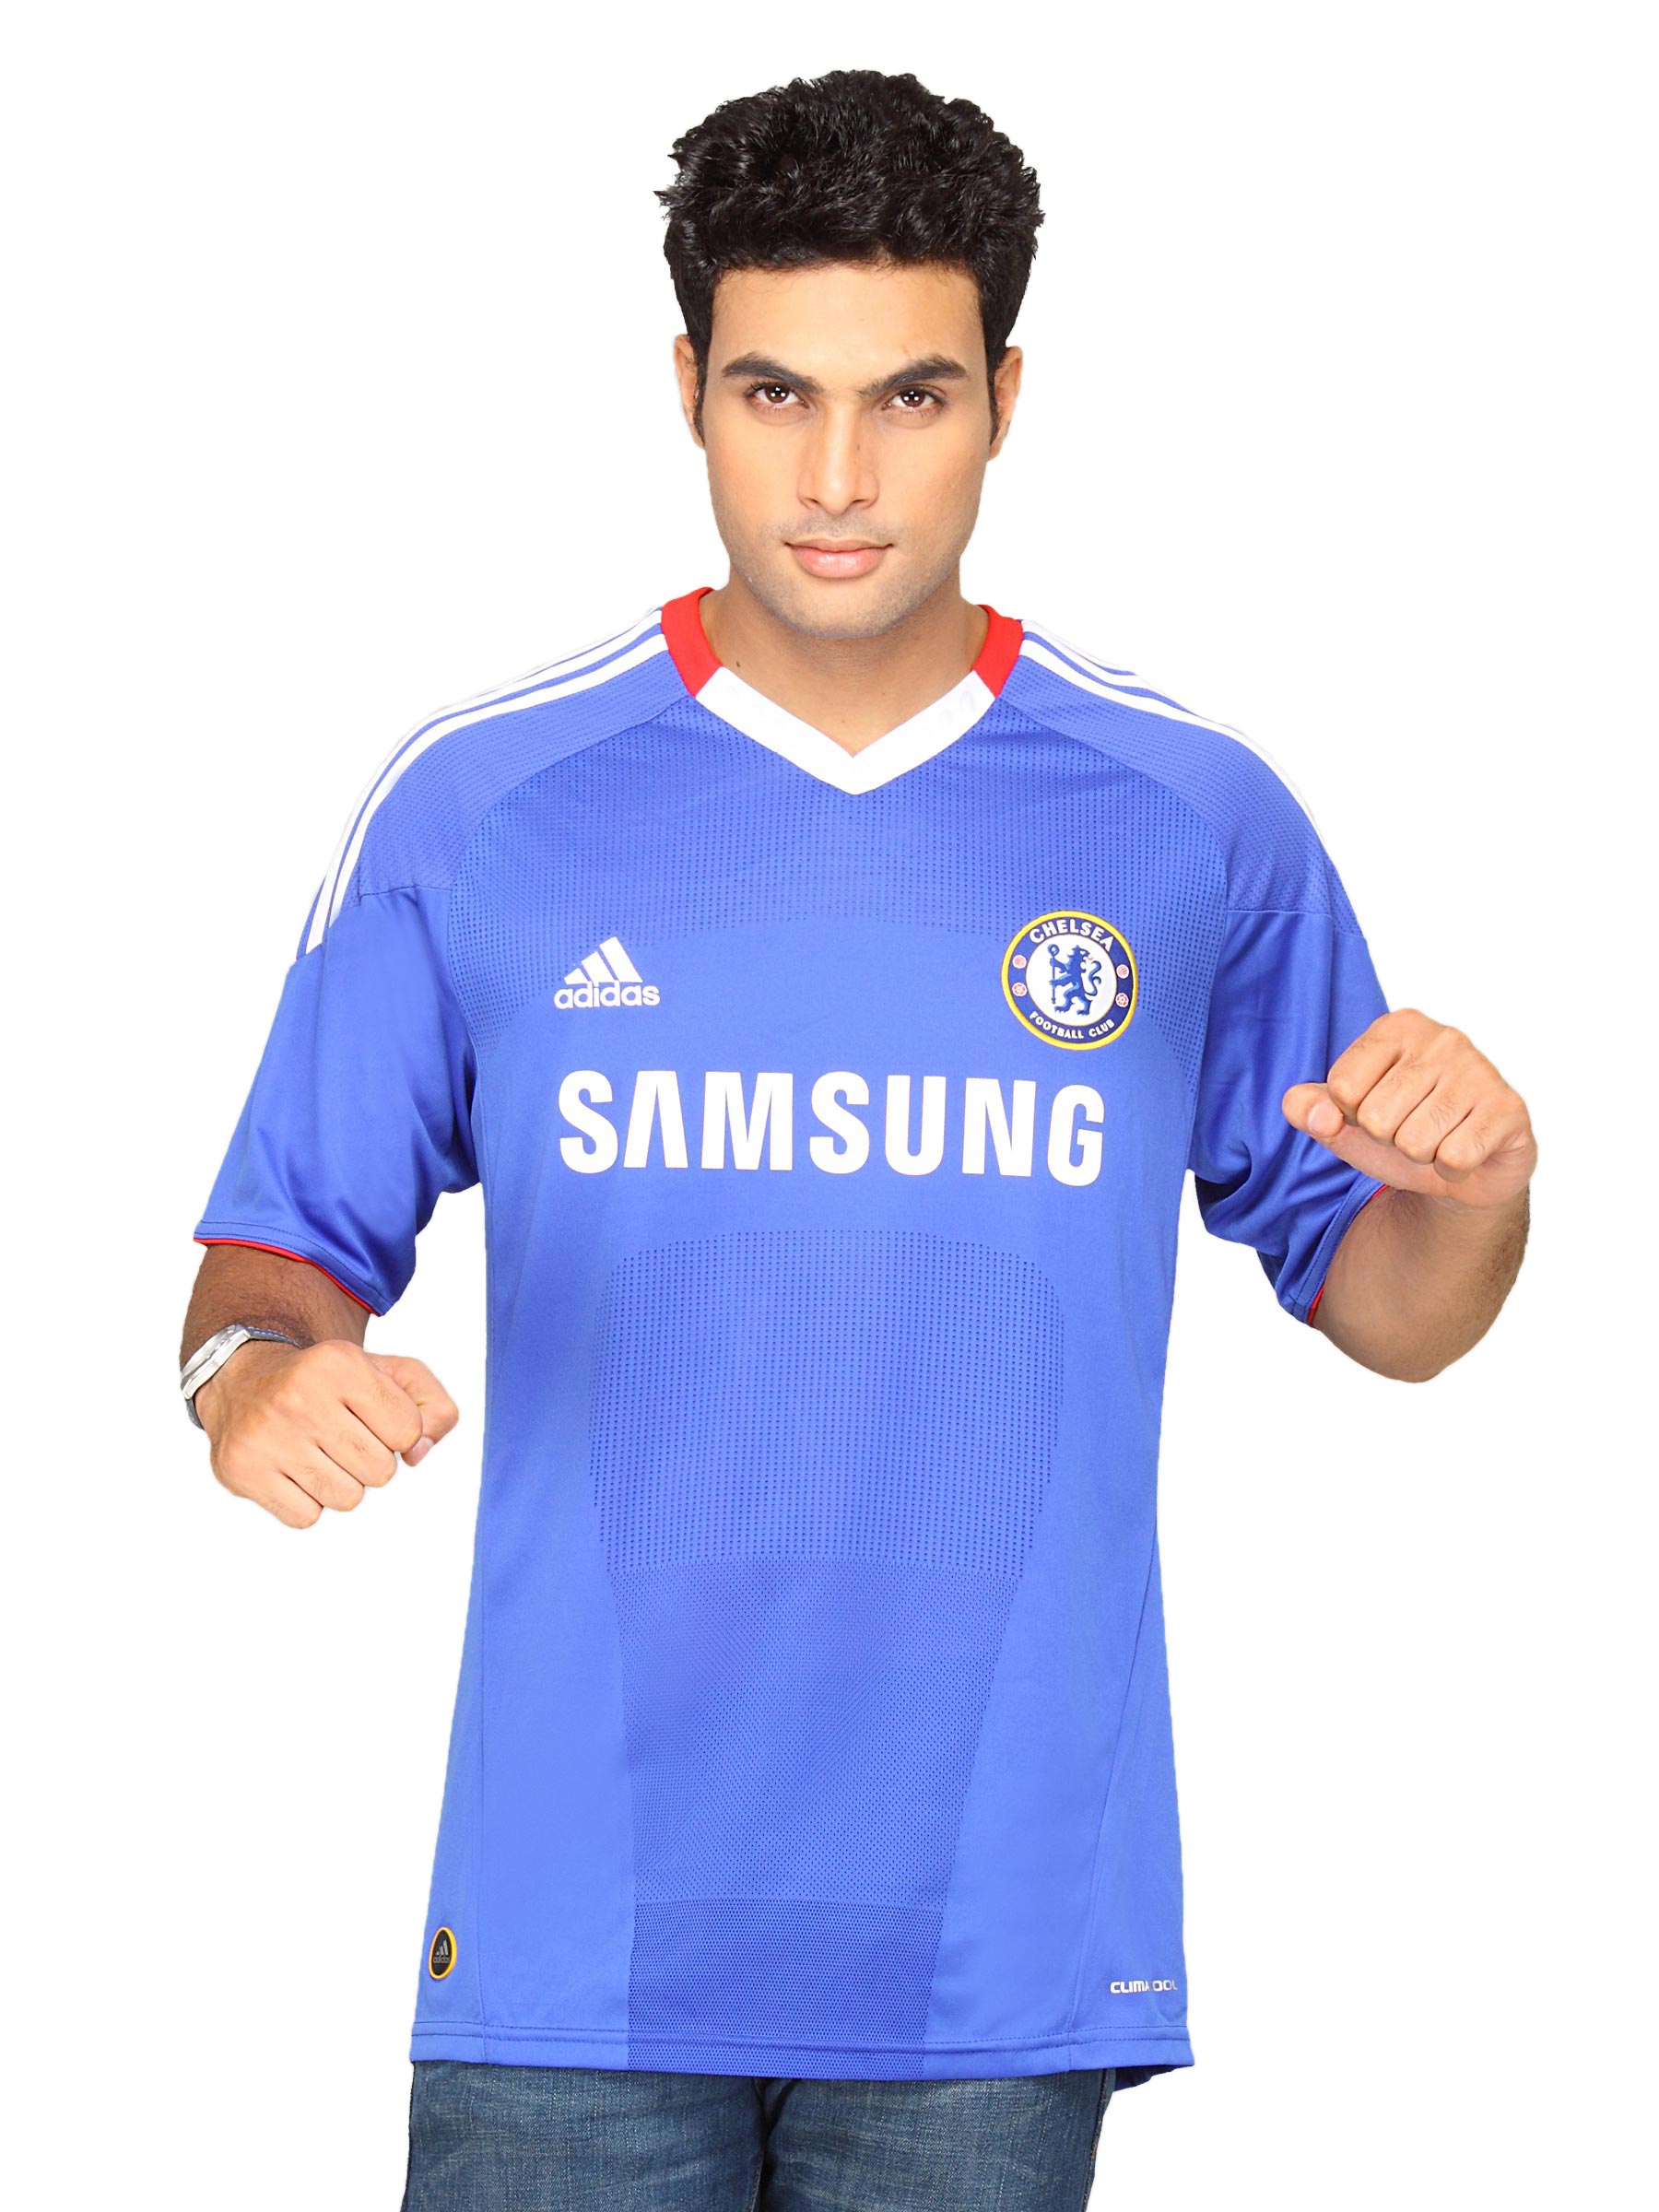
ADIDAS Men Chelsea Home Blue Jersey
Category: Apparel / Topwear / Tshirts
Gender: Men
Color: Blue
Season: Summer 2011
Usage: Sports